Ken Greer

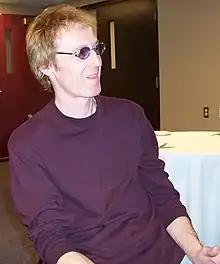
Greer in 2003

Kenneth William Greer (born 25 July 1954) is a Canadian guitarist and keyboardist. He is one of the founding members of the Canadian rock band Red Rider.